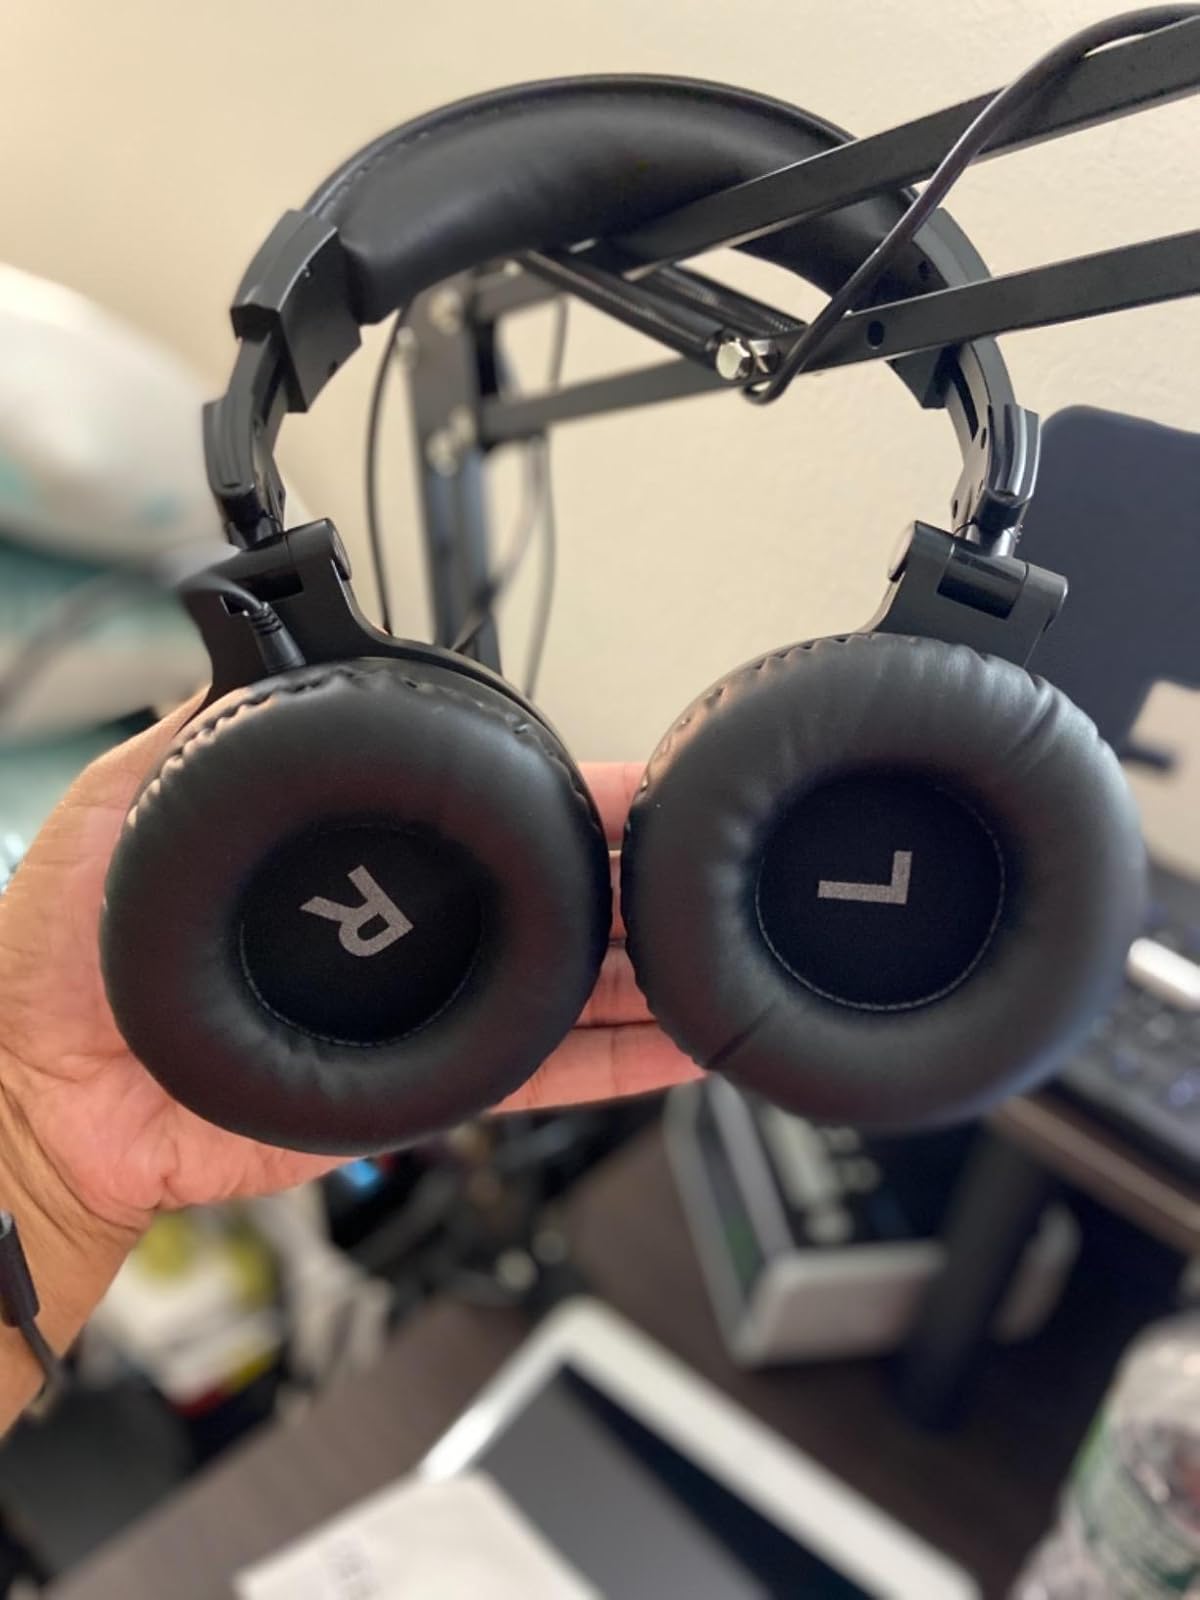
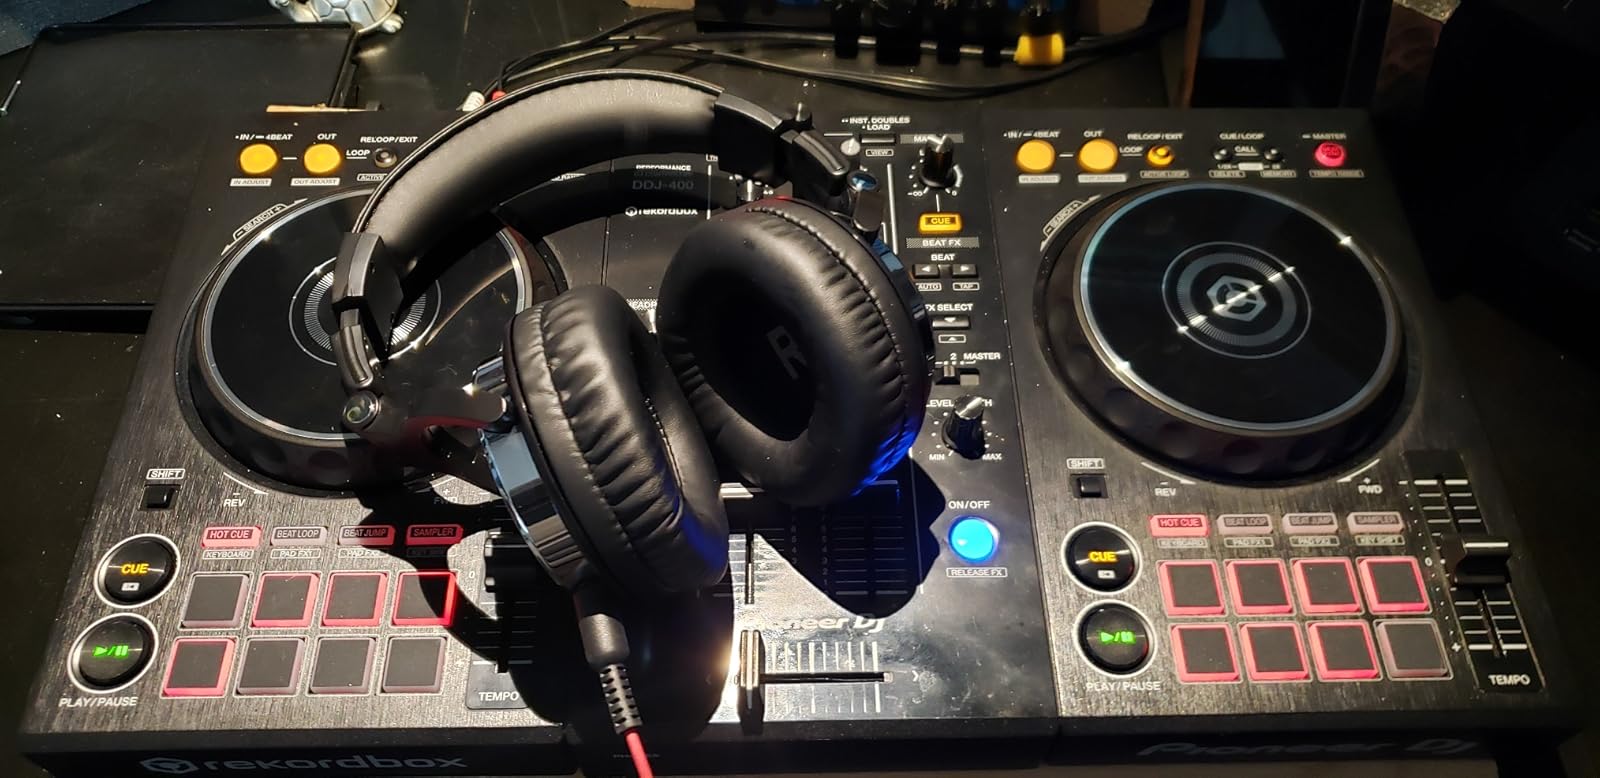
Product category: headphones
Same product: yes